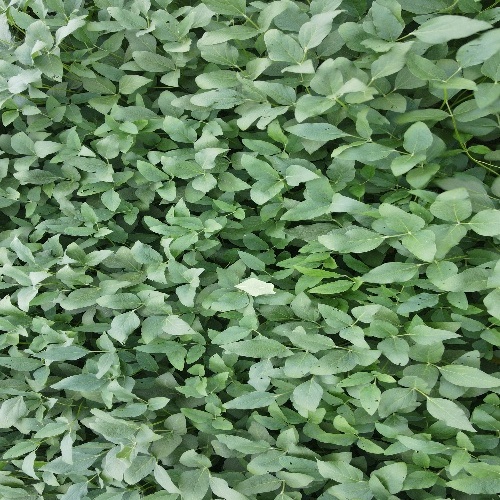
Label: Diabrotica_speciosa